Dave Mackay

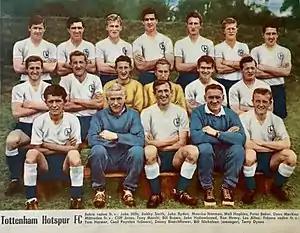
Tottenham Hotspur in 1960 with Danny Blanchflower (captain) and both goalkeepers, Bill Brown and John Hollowbread, in the team with Cecil Poynton as trainer and Bill Nicholson as manager. "Dave Mackay" is standing far right.

Aged 24, he was signed by Tottenham Hotspur for £32,000 in March 1959 making his debut on 21 March in a 3–1 home win against Manchester City. During the 1960s his fierce determination and skill contributed to the team which won the Double in 1960–61. As double winners Spurs played in the 1961 FA Charity Shield against an FA XI which Spurs won 3–2. In that 1961 FA Cup Final they beat Leicester City 2–0. They retained the trophy when they won the 1962 FA Cup Final beating Burnley 3–1. This put them into a second successive Charity Shield. In that 1962 FA Charity Shield they beat Ipswich Town 5–1. This put Spurs into the 1962–63 Cup Winners' Cup. However Mackay missed the 5–1 1963 European Cup Winners' Cup Final victory over the defending champions Atlético Madrid at De Kuip in Rotterdam due to injured stomach muscles. Mackay had scored in the semi-final victory against OFK Beograd.